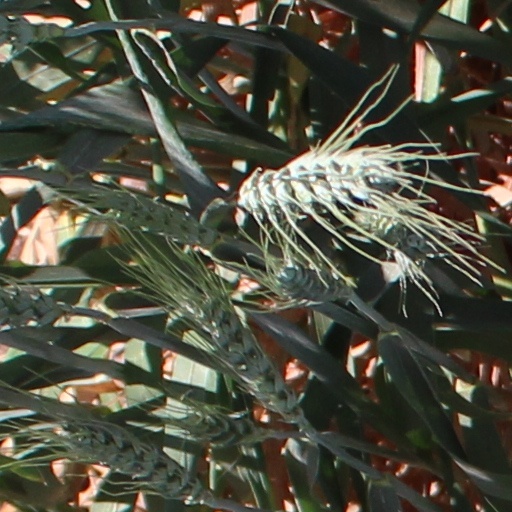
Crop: wheat